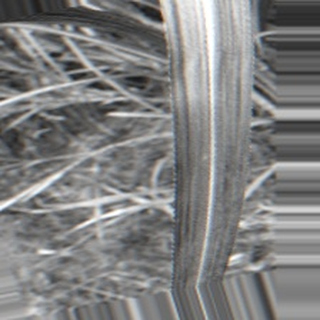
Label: sugarcane_bacterial_blight